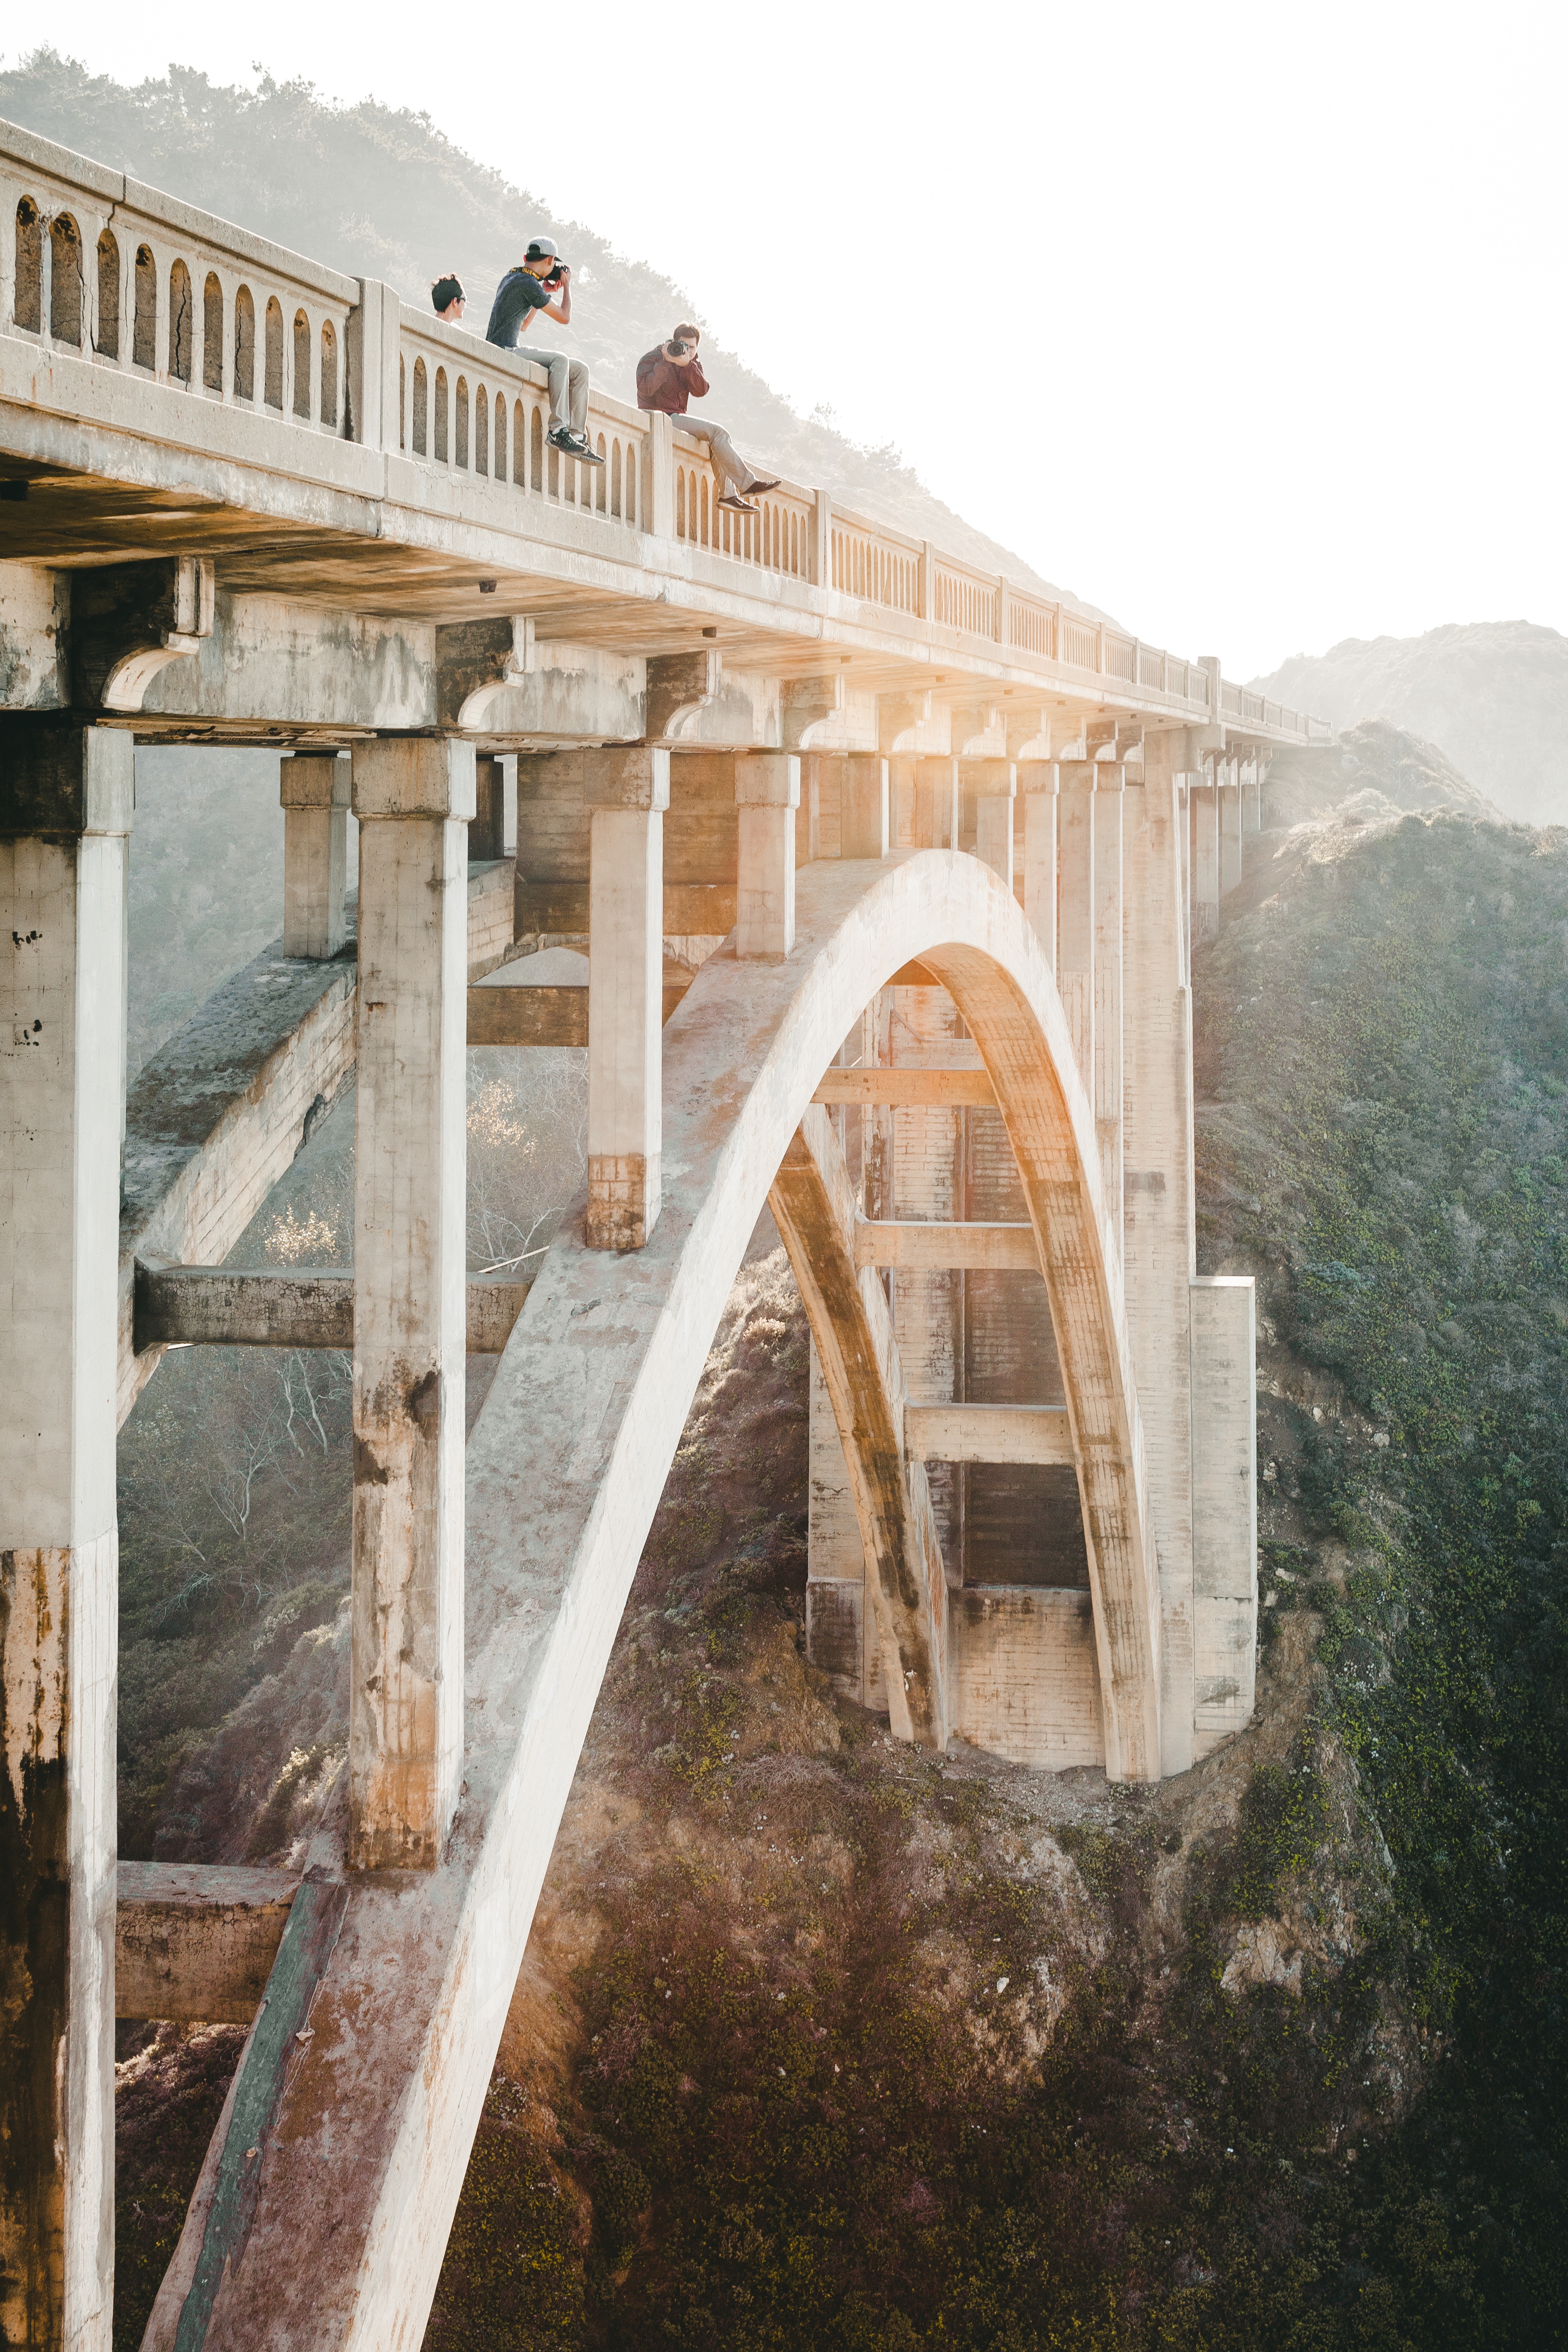
architecture, bridge, arch